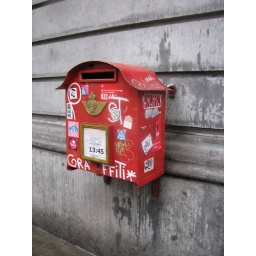
One of the few working red post boxes I saw in Belgium. The others were all welded shut.